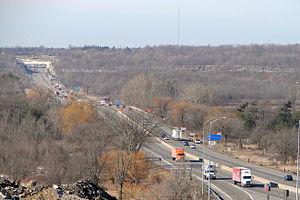
L'autoroute 401 est une autoroute de la série-400 majeure, située dans la province de l'Ontario, au Canada. La 401 est située dans le sud-ouest, le sud et l'est de l'Ontario, traversant la région la plus peuplée de la province et du pays, passant notamment par les villes de Windsor, London, le grand Toronto et Kingston. Elle constitue, avec l'autoroute 20, l'épine dorsale du réseau routier du corridor Windsor-Québec. La 401 traverse un bassin de population avoisinant les 12 millions d'habitants.